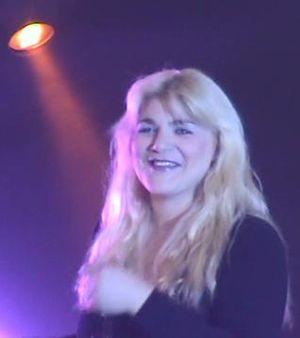
Photo prise à Lobbes, le 10/06/2011 lors d'un concert lié à la sortie de son album ""Make Up""
Sandra Kim, de son vrai nom Sandra Caldarone, est une chanteuse belge, née le 15 octobre 1972 à Montegnée.
Le Concours Eurovision de la chanson est un événement annuel organisé par l’UER, l’Union européenne de radio-télévision. Il réunit les membres de l’Union dans le cadre d’une compétition musicale, diffusée en direct et en simultané par tous les pays participants. Depuis 1956, le concours s’est tenu chaque année, sans aucune interruption. Jusqu'à présent, vingt-sept pays et soixante-six interprètes l'ont déjà remporté.